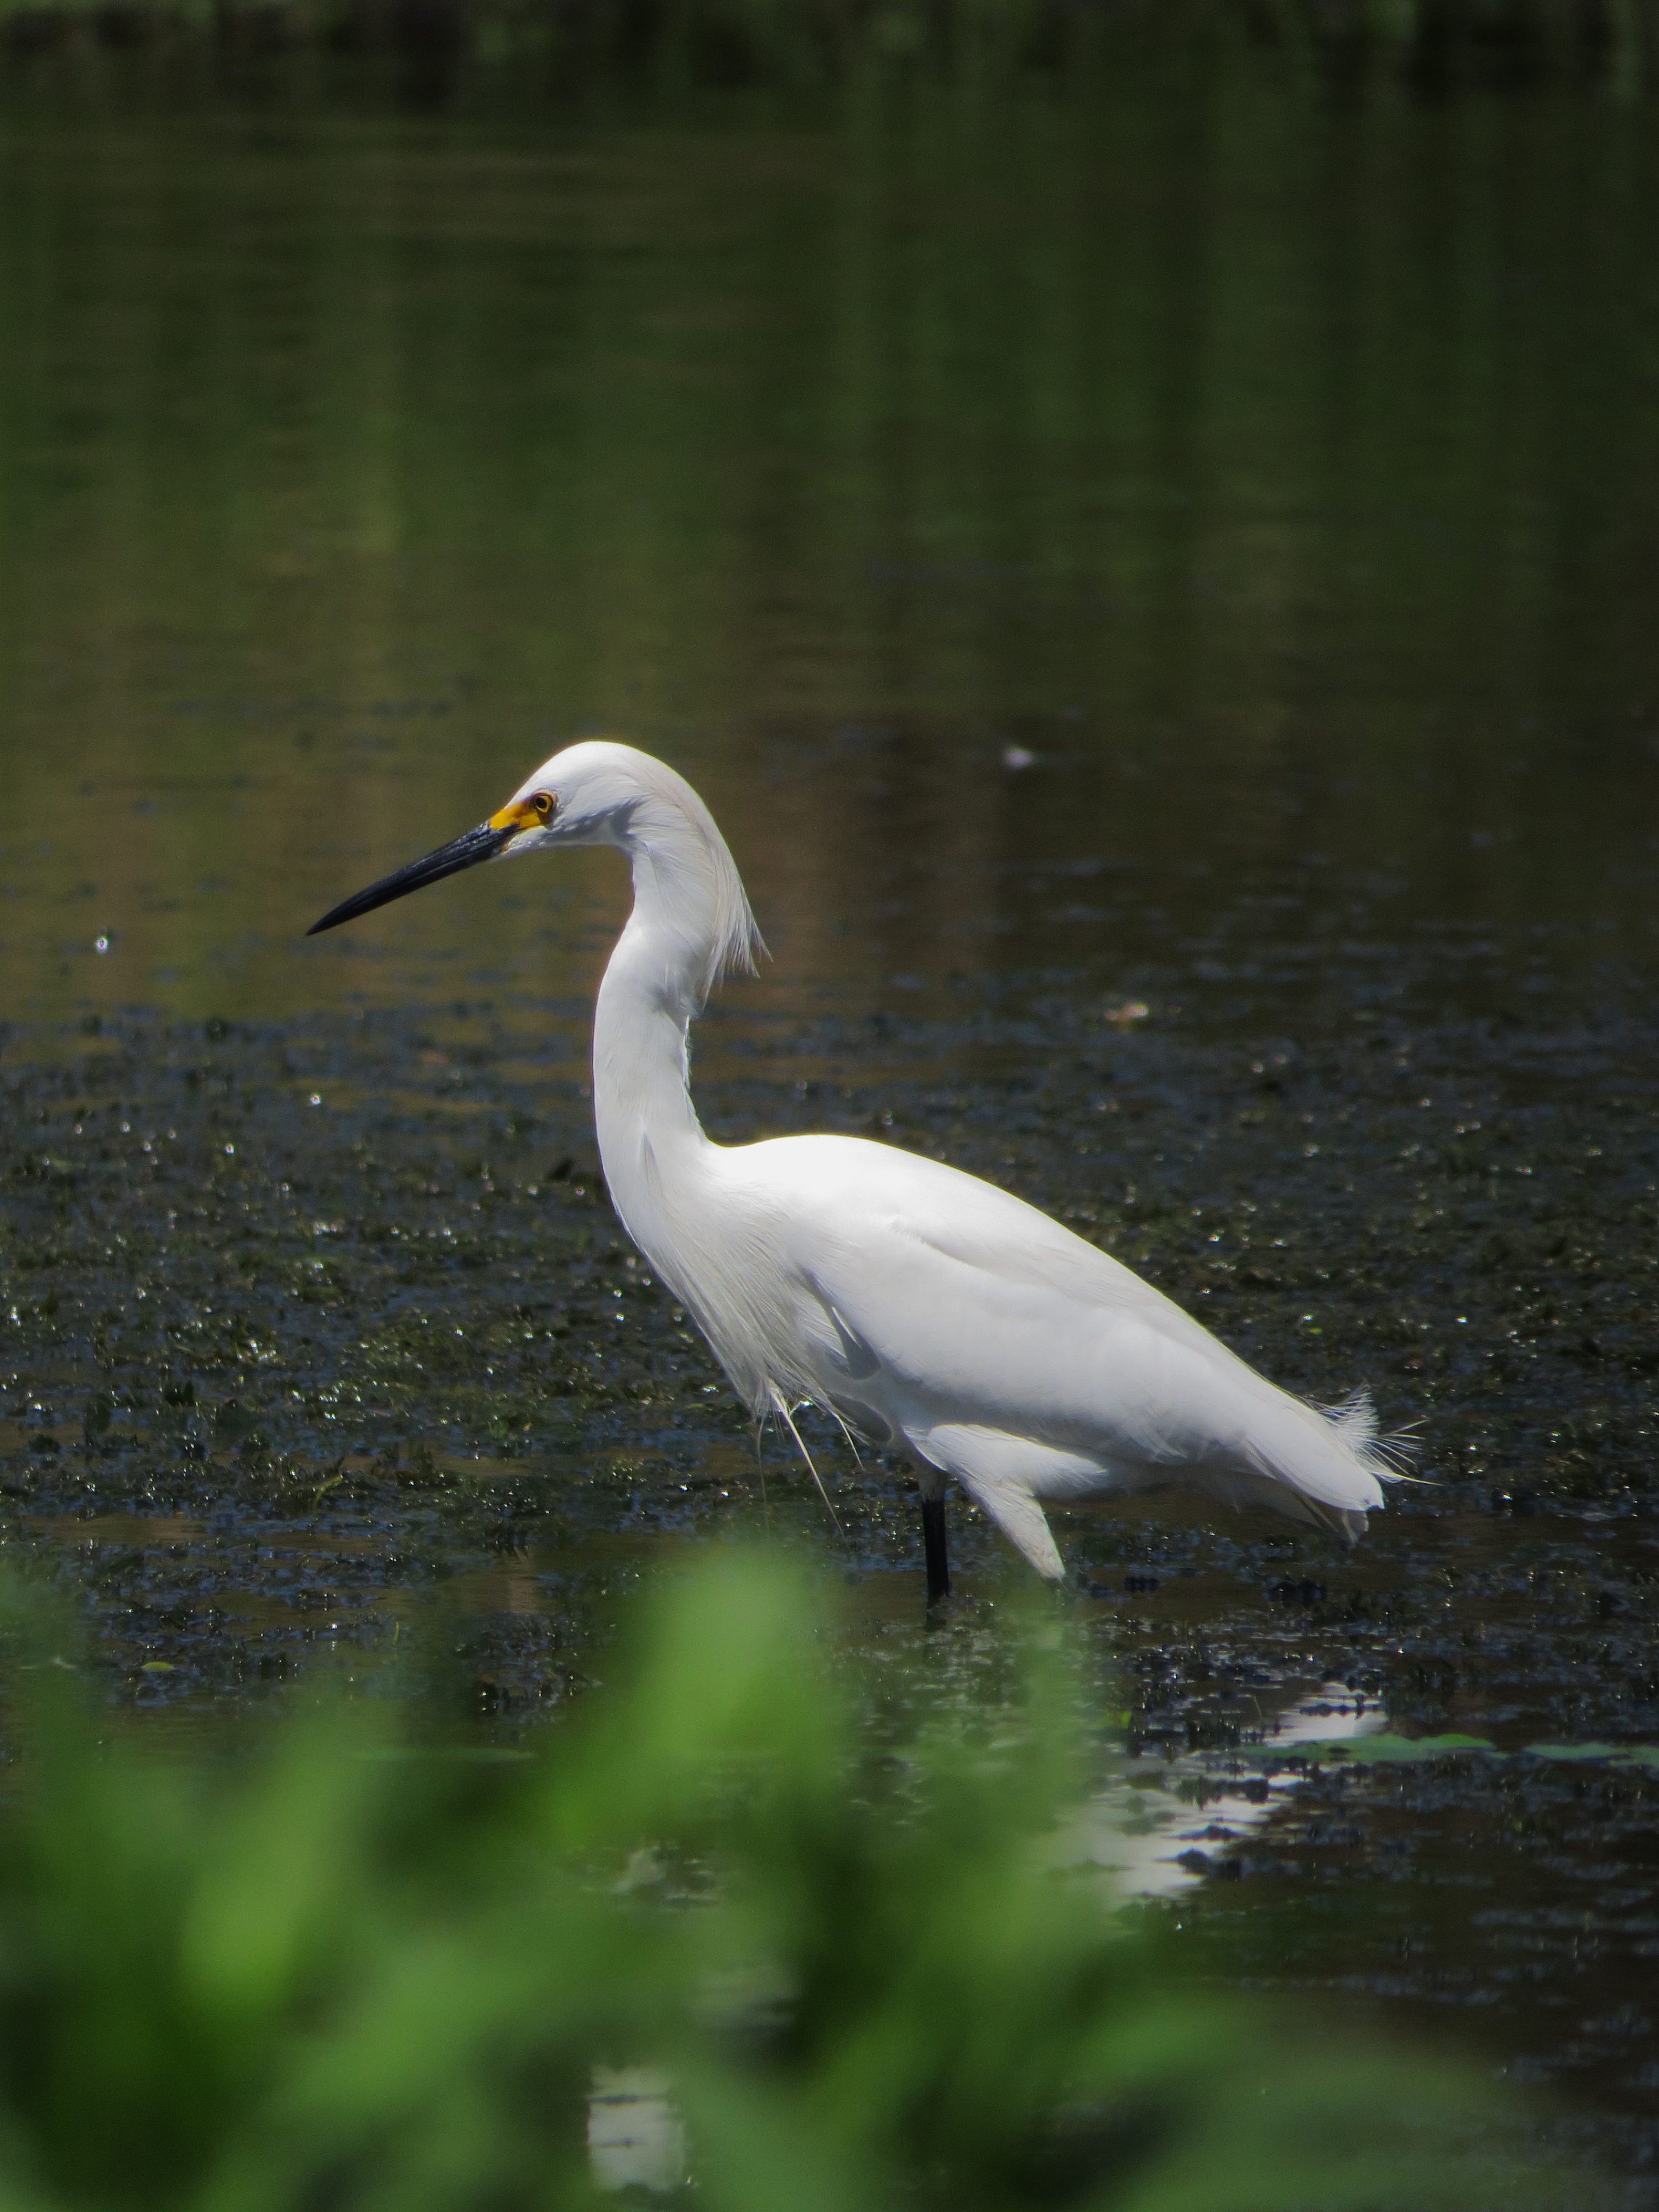
garza, heron, ardea, egretta, alba, blanca, ave blanca, ave, aves acuaticas, ave acuatica, ave argentina, ardeiformes, ardeidae, water, bird, vertebrate, nature, natural environment, beak, natural landscape, lake, fluid, feather, wing, seabird, Freshwater marsh, wetland, ciconiiformes, nature reserve, event, egret, wildlife, crane like bird, crane, water bird, reflection, liquid, landscape, marsh, terrestrial animal, lacustrine plain, pond, shorebird